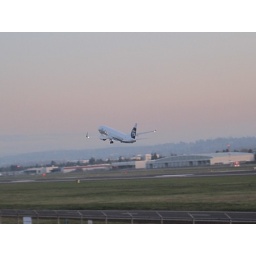
Taken when Frederick and I parked off river road near the PDX airport to eat and watch planes take off.